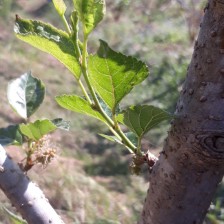
Variety: ChiangMai60